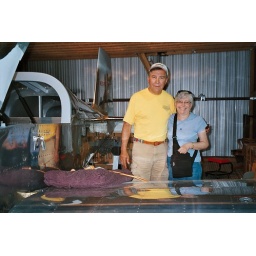
Jack is building his airplane from a kit. It's still in progress. It's a light two-seater with a good weight-to-power ratio.